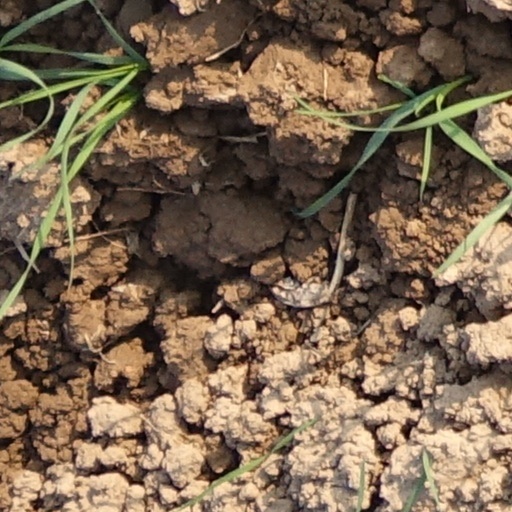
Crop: wheat